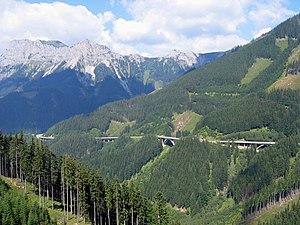
Le Präbichl est un col situé à 1 226 mètres d'altitude, près de Vordernberg, dans le nord du Land de Styrie en Autriche. Il relie les vallées Erzbachtal et Vordernbergertal.